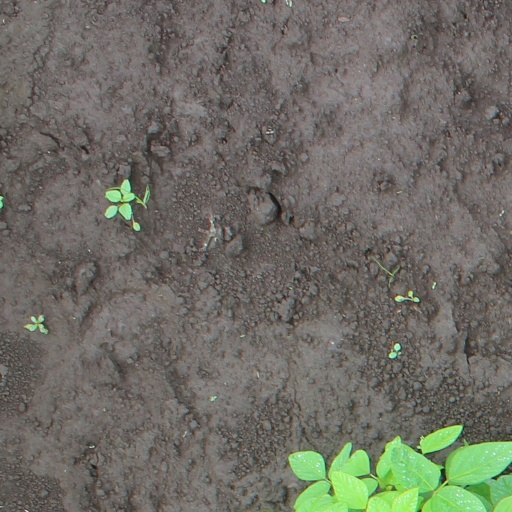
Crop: soybean